Winscombe

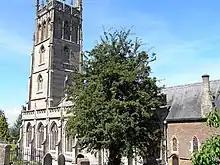
View of the rear of St James the Great, Winscombe

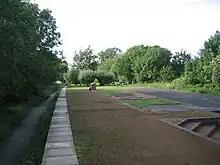
The Millennium Green at Winscombe, on the site of the former railway station

The Church of St James has origins from the 12th century. The church is in the middle of the original hamlet of Winscombe. The church has 13th-century origins but the present building dates mainly from the 15th century, with restoration and a new chancel in 1863. It is designated as a Grade I listed building. The bells of St James have long called people to worship, the original bells being cast in 1773 by local founders the Bilbie family. Two newer bells were added in 1903 by Taylors Founders. The eight bells are in the key of E flat and the tenor weighs 18-1-8 – 18 hundredweight, 1 quarter of a hundredweight and 8 lb (930 kg). St James holds regular services on Sundays, with bell ringing being provided for both the morning service and evensong.